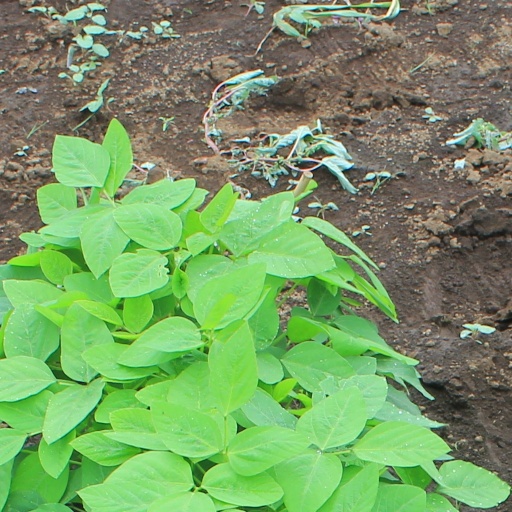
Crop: soybean